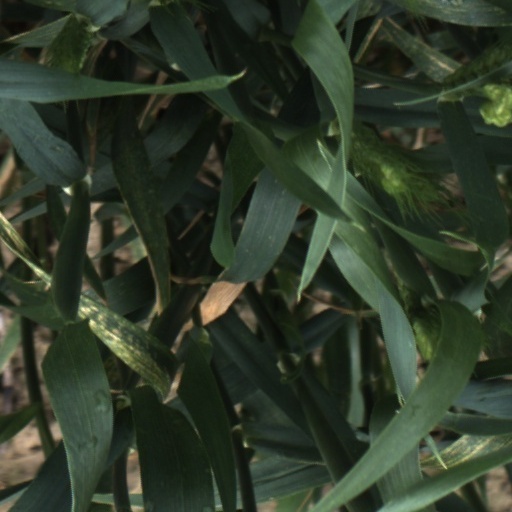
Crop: wheat